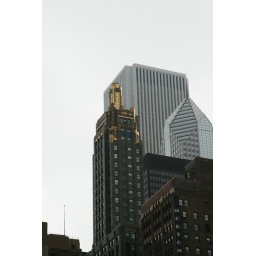
From the boat architecture tour in Chicago. Hard Rock Hotel building